James Beadle

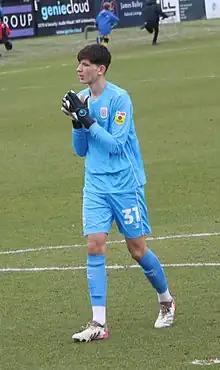
Beadle playing for Crewe Alexandra in 2023

James Giles Beadle (born 16 July 2004) is an English professional footballer who plays as a goalkeeper for club Birmingham City, on loan from club Brighton & Hove Albion and the England U21 national team.